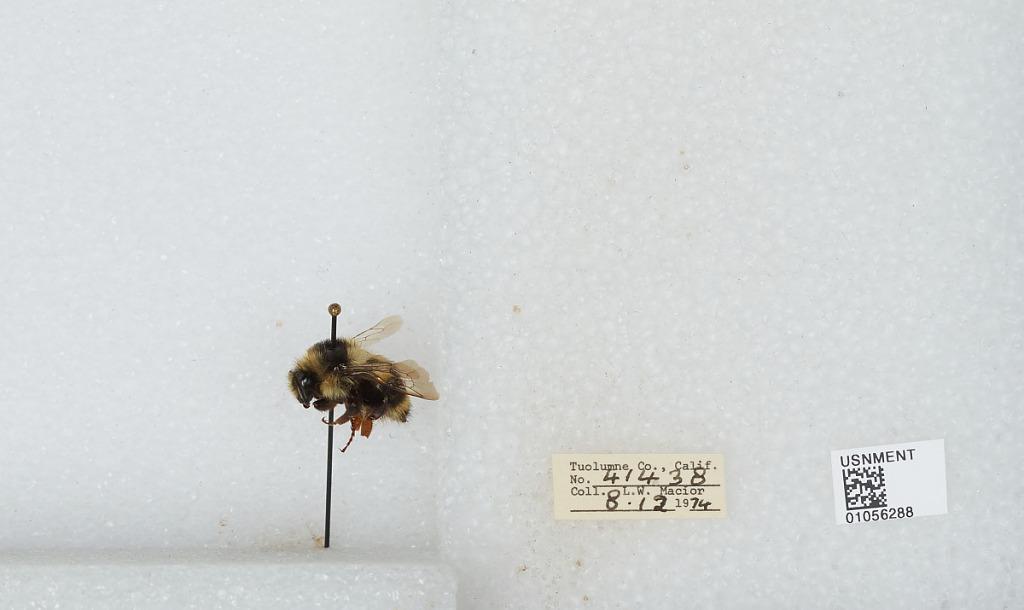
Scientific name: Bombus bifarius nearcticus
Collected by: L. Macior
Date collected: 1974-8-12
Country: United States
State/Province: California
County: Tuolumne
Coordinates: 38.02, -119.93